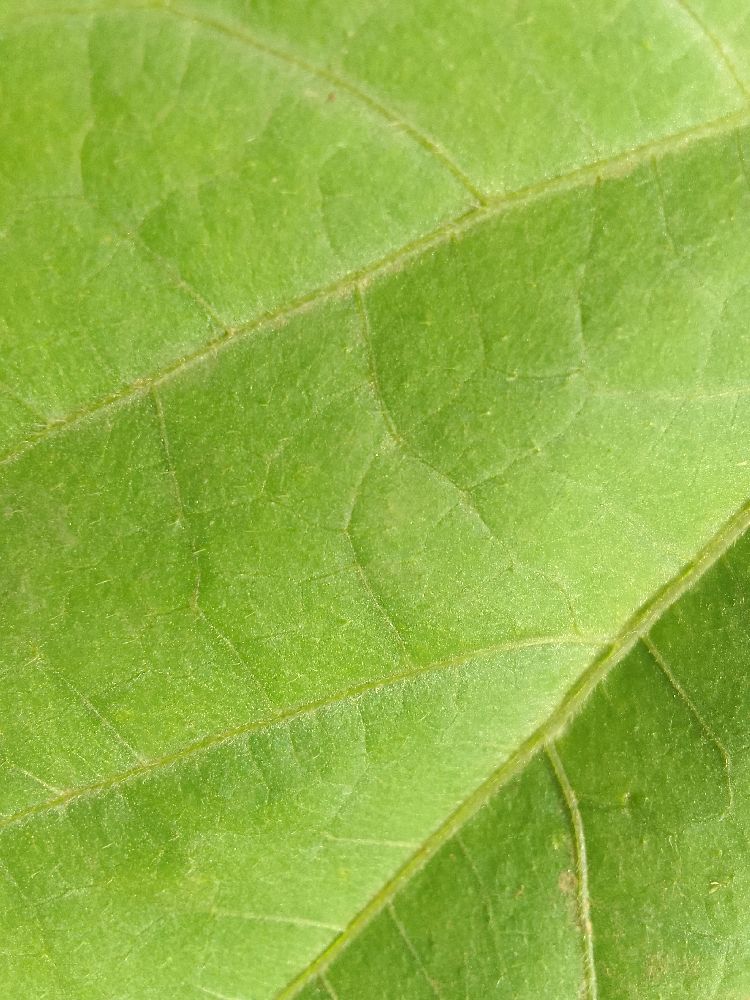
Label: healthy